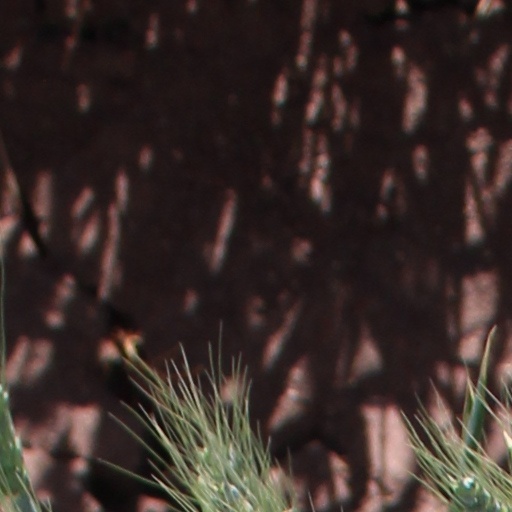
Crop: wheat